South United FC

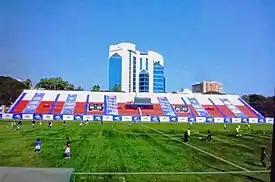
New Bengaluru Football Stadium in Karnataka, used as home ground of South United.

South United plays its home matches at the Bangalore Football Stadium, an Astroturf stadium located in the Garden city. South United also has its own state-of-the-art facility in the heart of Bangalore in Ulsoor.